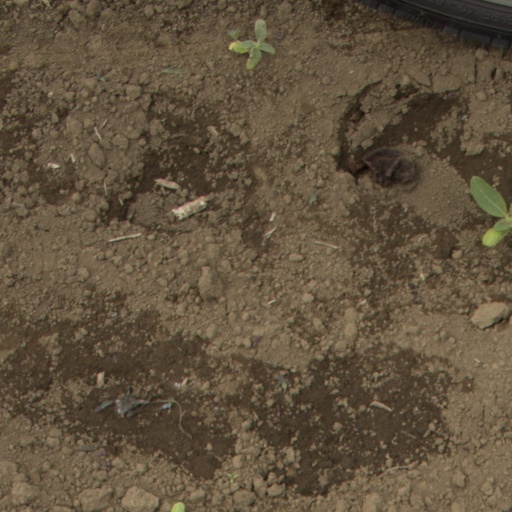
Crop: Jerusalem artichoke